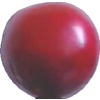
Label: cherry_wax_red